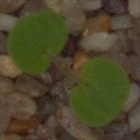
Label: smallflowered_cranesbill